Stanley Park

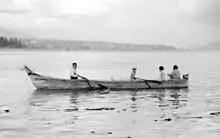
A traditional seagoing canoe dug out of a single cedar tree using stone tools. For years, hundreds of such canoes competed in local Dominion Day celebrations.

The peninsula was a popular place for gathering traditional food and materials in the 1800s, but it started to see even more activity after the Fraser Canyon Gold Rush in 1858, going through a succession of uses when non-Indigenous settlers moved into the area.